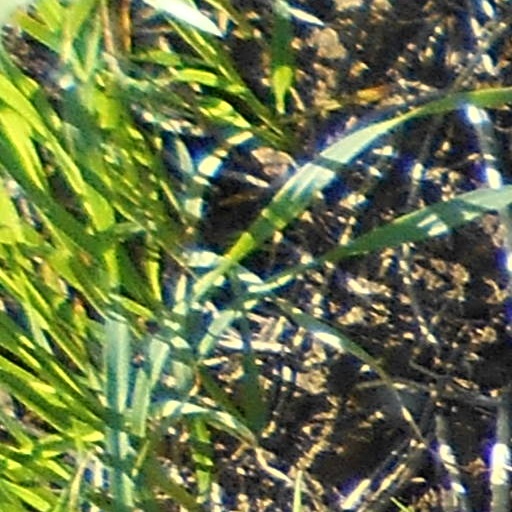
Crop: wheat